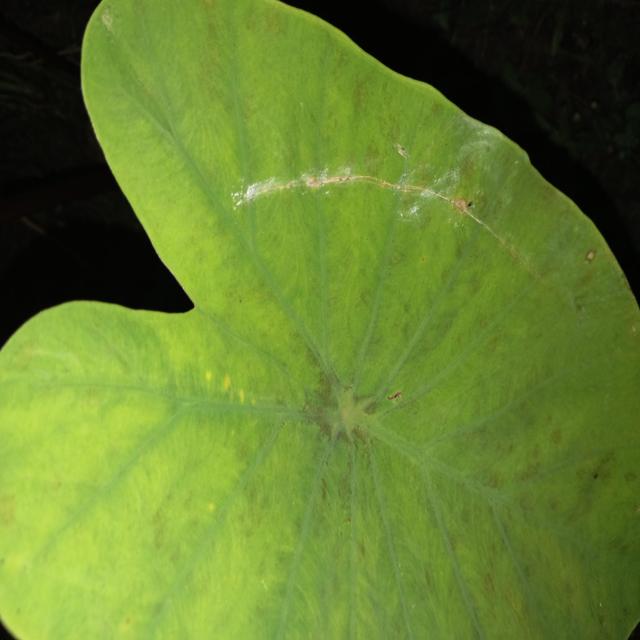
Label: Mid_Blight